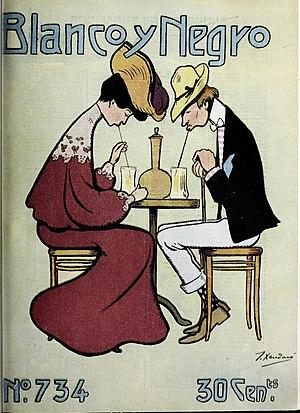
Blanco y Negro est une publication périodique culturelle fondée à Madrid en 1891 par Torcuato Luca de Tena y Álvarez Ossorio. Elle constitue la base du groupe d'édition Prensa Española, qui sera notamment l'éditrice du journal ABC. La revue, qui a eu plusieurs époques de publication différentes, est devenue un supplément de ABC avant de disparaître en l'an 2000.